Platinum group

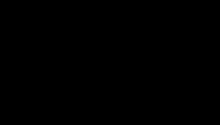
Cisplatin is a platinum-based drug used in therapy of human neoplasms. The medical success of cisplatin is compromised by its severe side effects.

Platinum metals extracted during the mining and smelting process can also cause environmental damage. In Zimbabwe, platinum-group mining caused pollution in water sources, acidic water drainage, and environmental degradation.